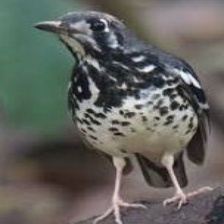
Species: ASHY THRUSHBIRD
Scientific name: GEOKICHLA CINEREA